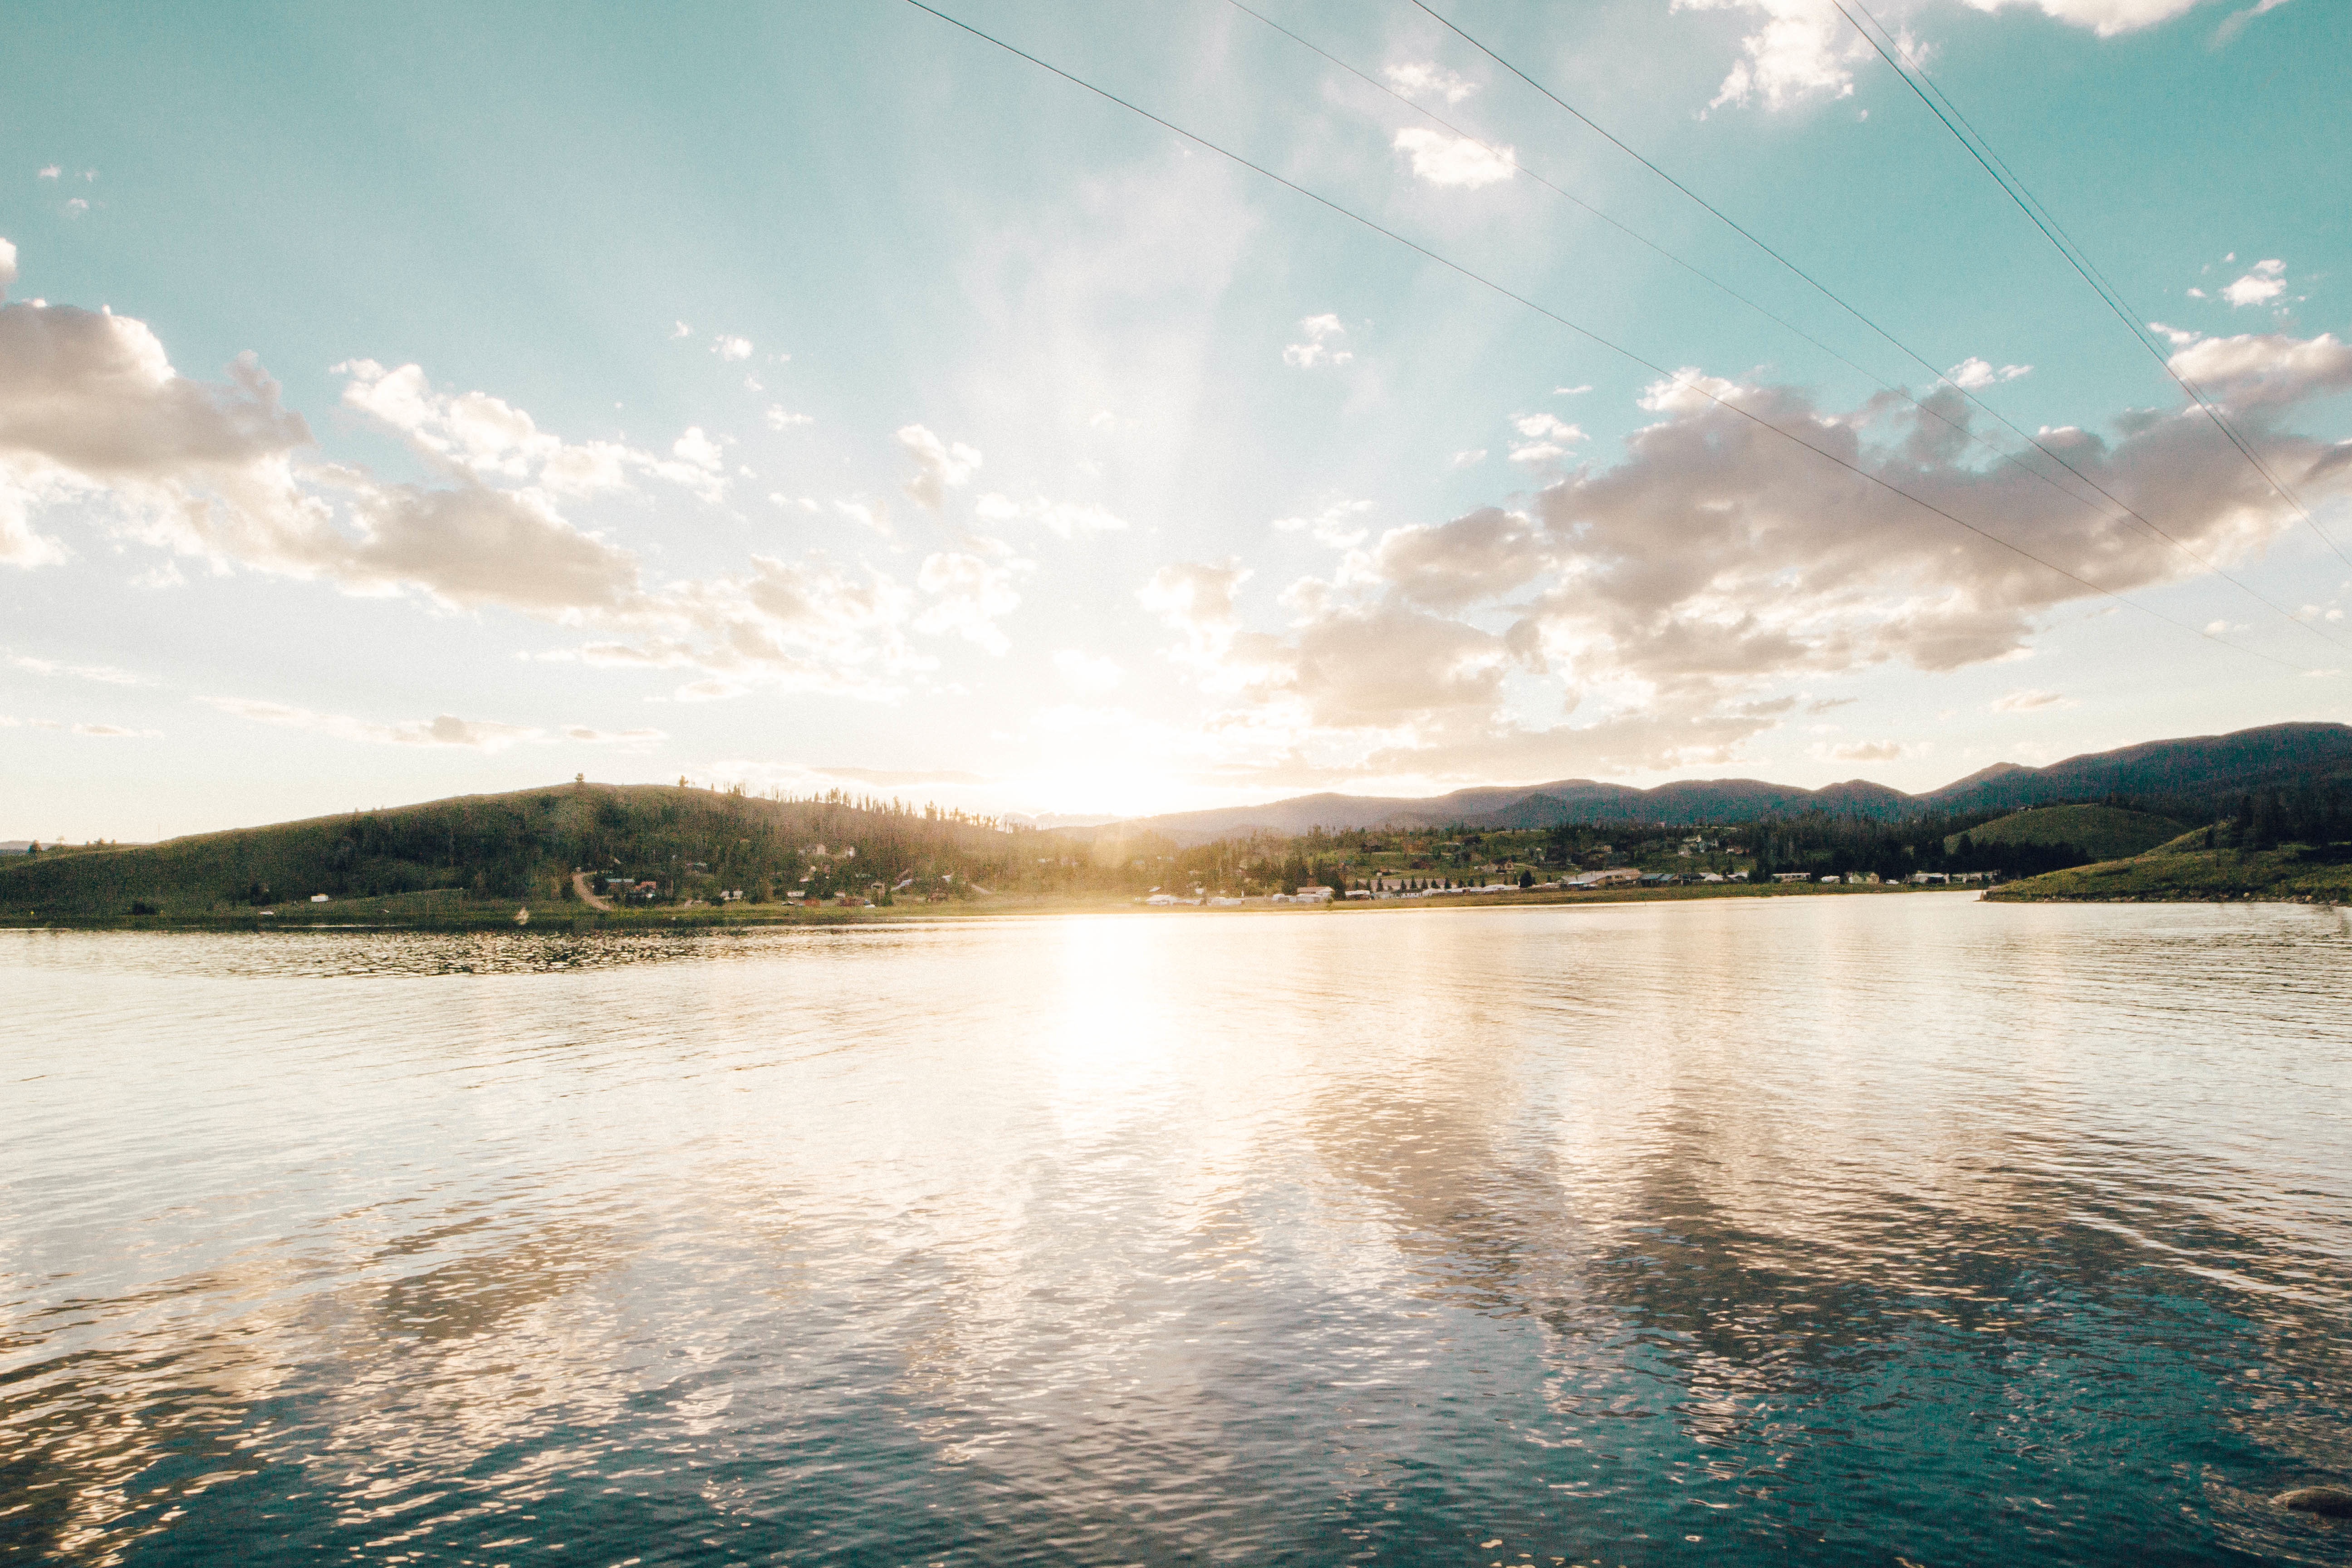
landscape, sea, water, nature, horizon, cloud, sky, sunrise, sunset, sunlight, morning, shore, wave, lake, dawn, river, dusk, evening, reflection, reservoir, body of water, loch, atmospheric phenomenon